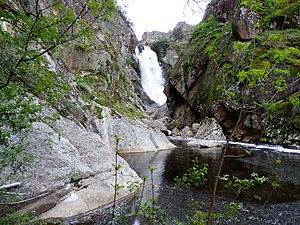
Le Huebra est un cours d’eau espagnol coulant dans la communauté autonome de Castille-et-León et un affluent gauche du fleuve le Douro.